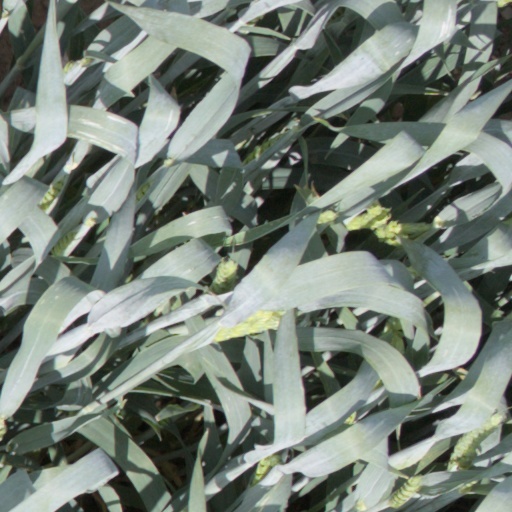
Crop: wheat